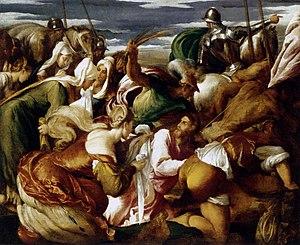
Jacopo Bassano, ou Jacopo dal Ponte ou même Jacopo Bassano l'Ancien est un peintre italien maniériste de l'école vénitienne. Le plus âgé et le plus connu des peintres de la famille Dal Ponte.